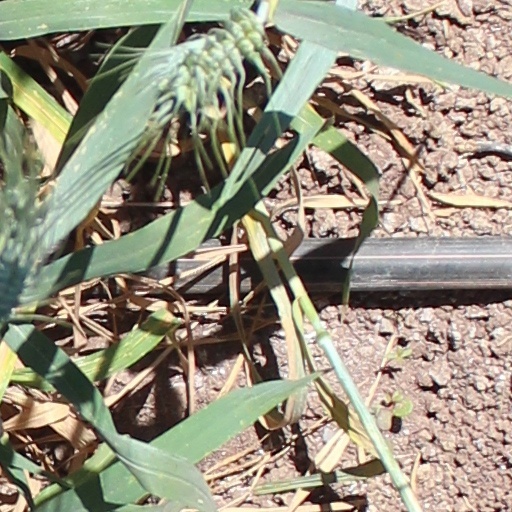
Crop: wheat